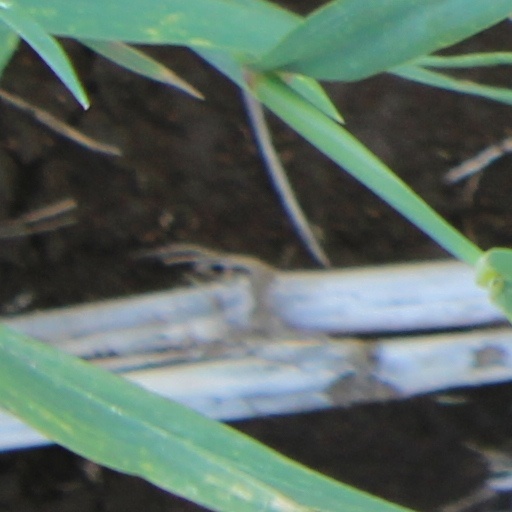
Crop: wheat